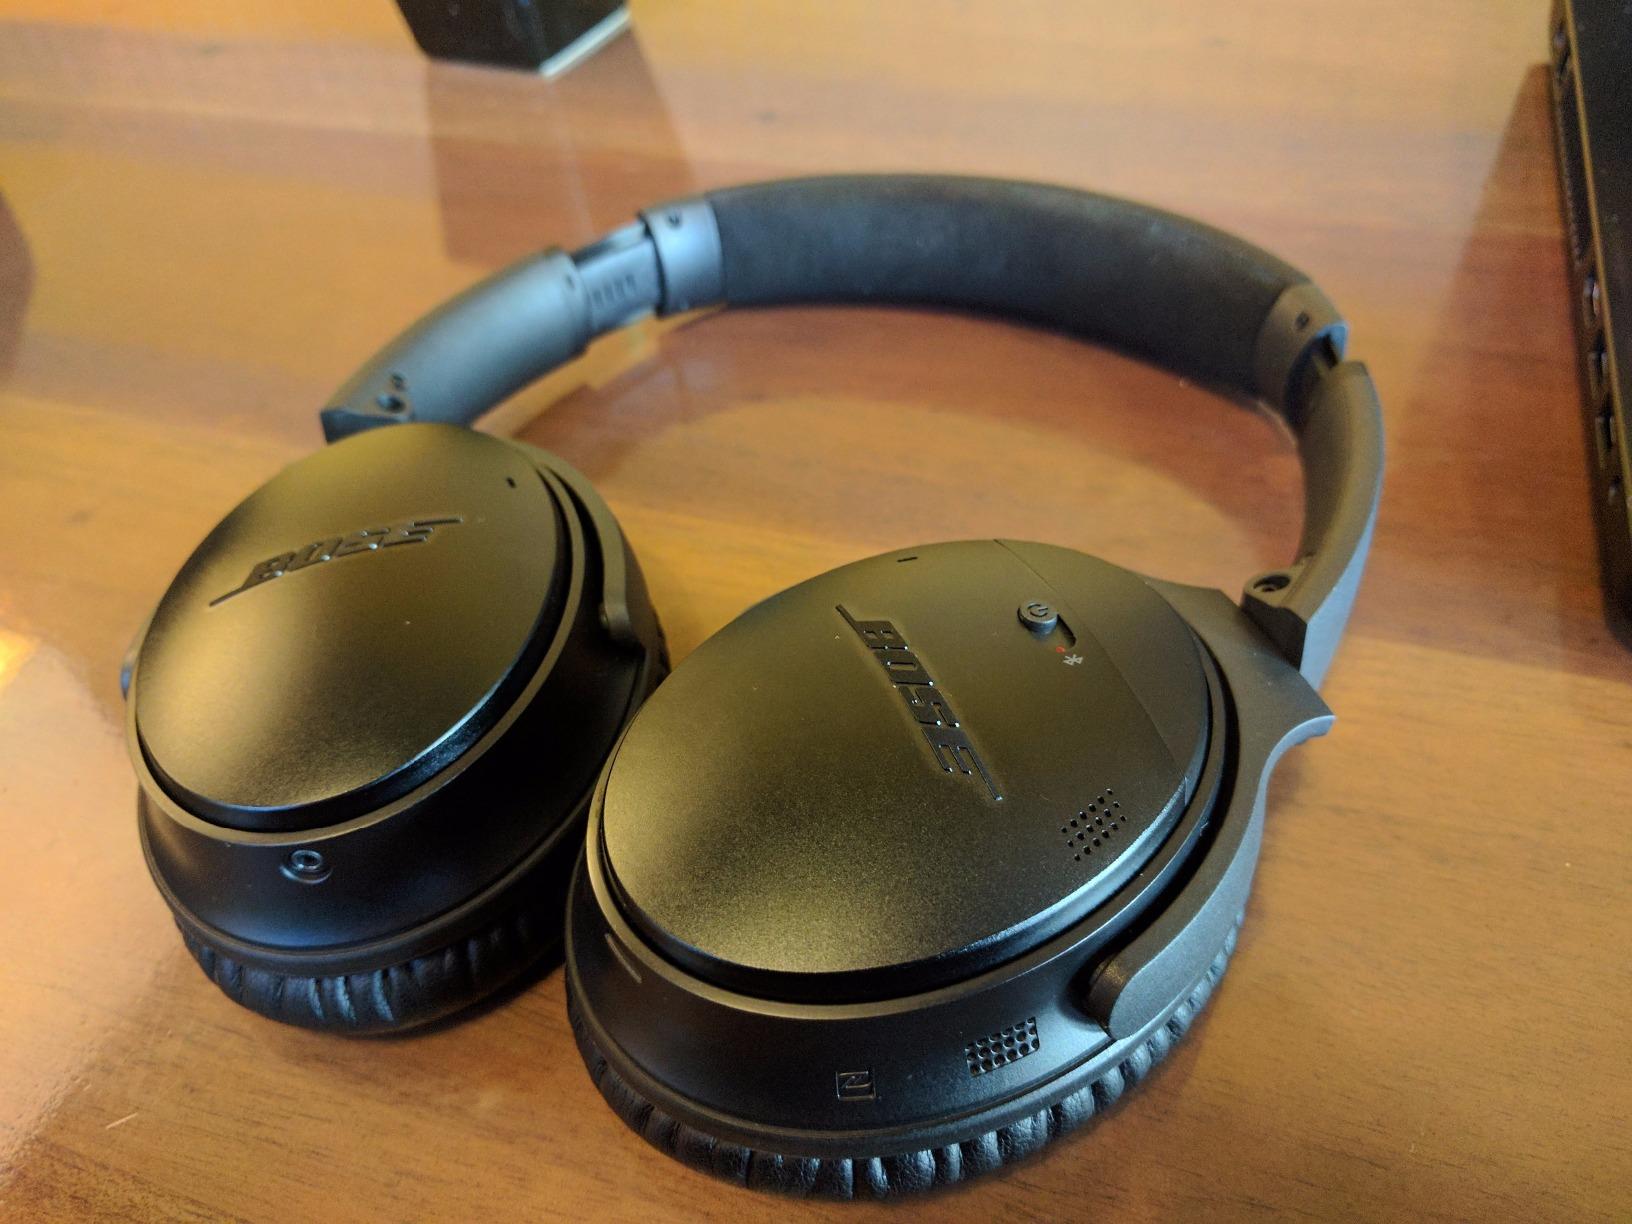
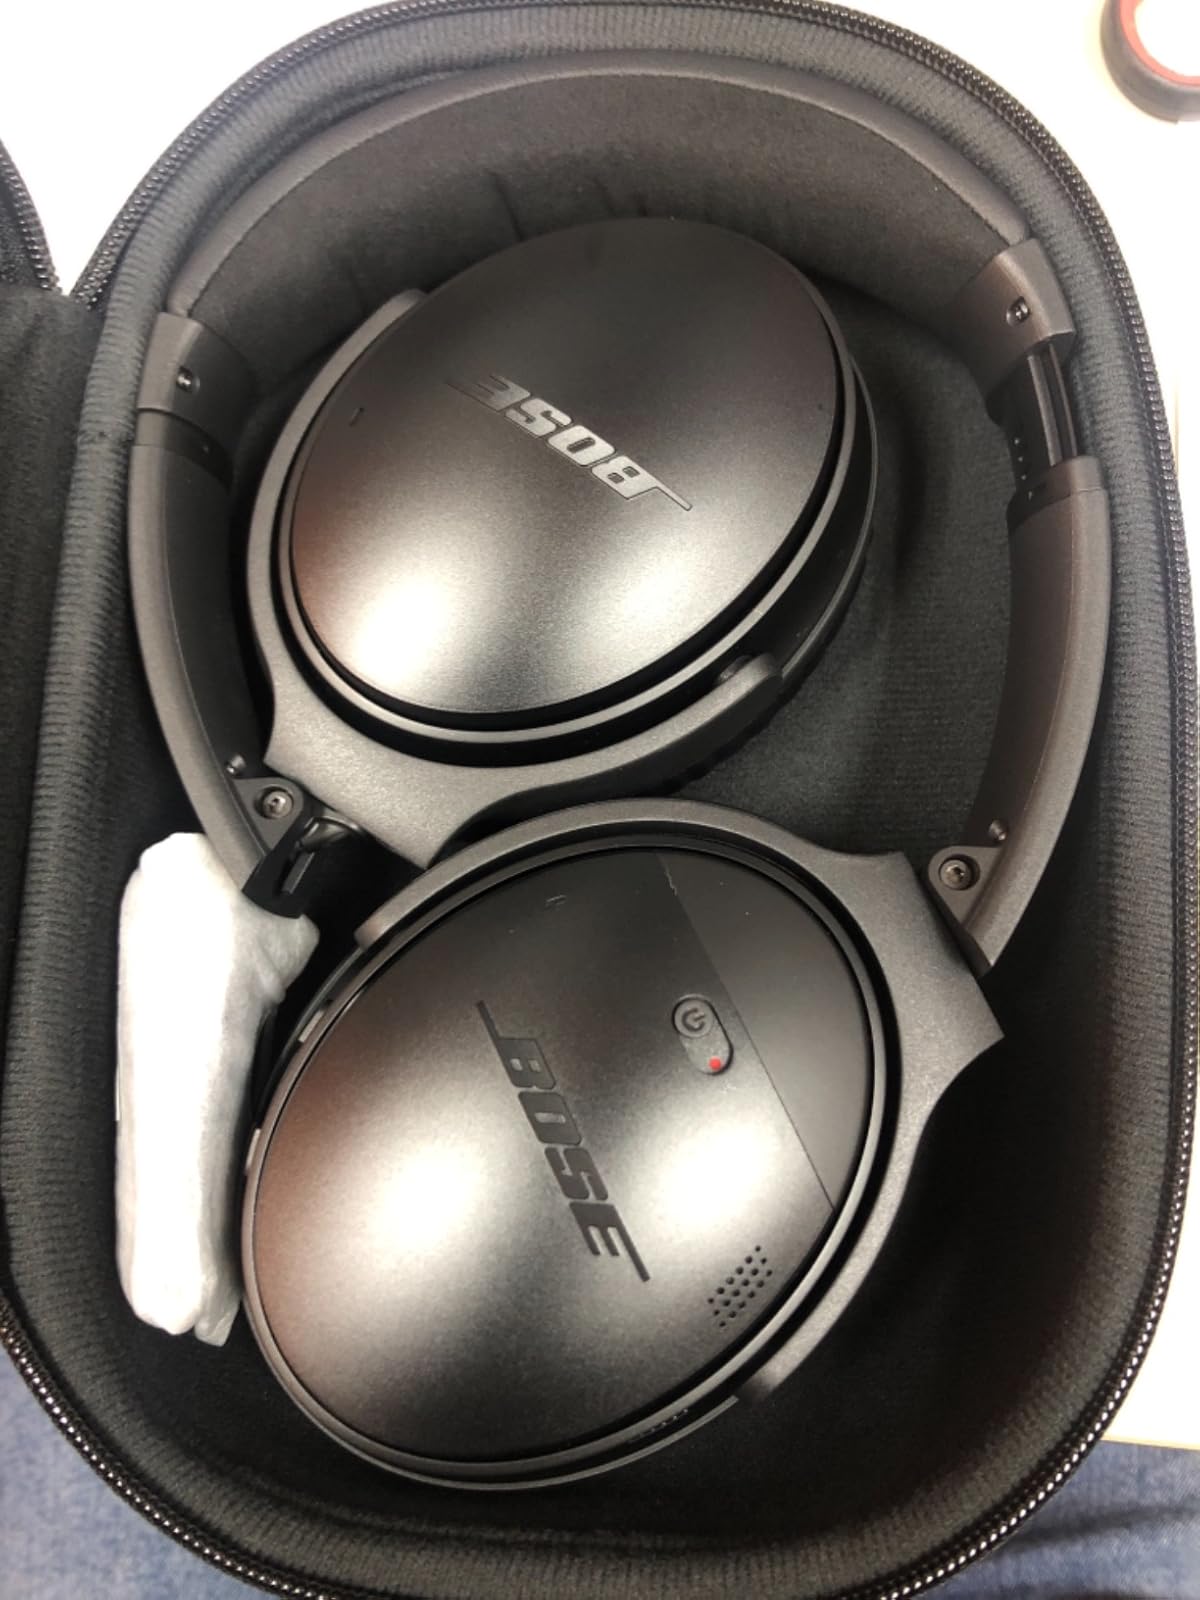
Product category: headphones
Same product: yes